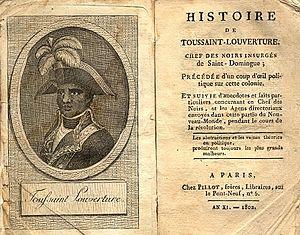
François-Dominique Toussaint Louverture, à l'origine Toussaint de Bréda, né vers 1743 près du Cap-Français, et mort en captivité le 7 avril 1803 à La Cluse-et-Mijoux, dans le département du Doubs, en France, est un général et homme politique franco-haïtien d'origine afro-caribéenne.
Charles-Yves Cousin, dit Charles-Yves Cousin d'Avallon, né à Avallon en 1769 et mort à Paris en 1840, est un écrivain français, connu surtout pour ses anas, ou recueils d'anecdotes sur des personnalités historiques et littéraires.